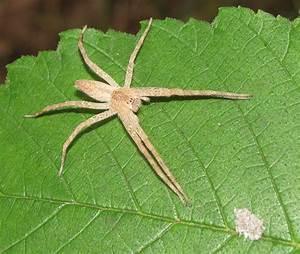
spider